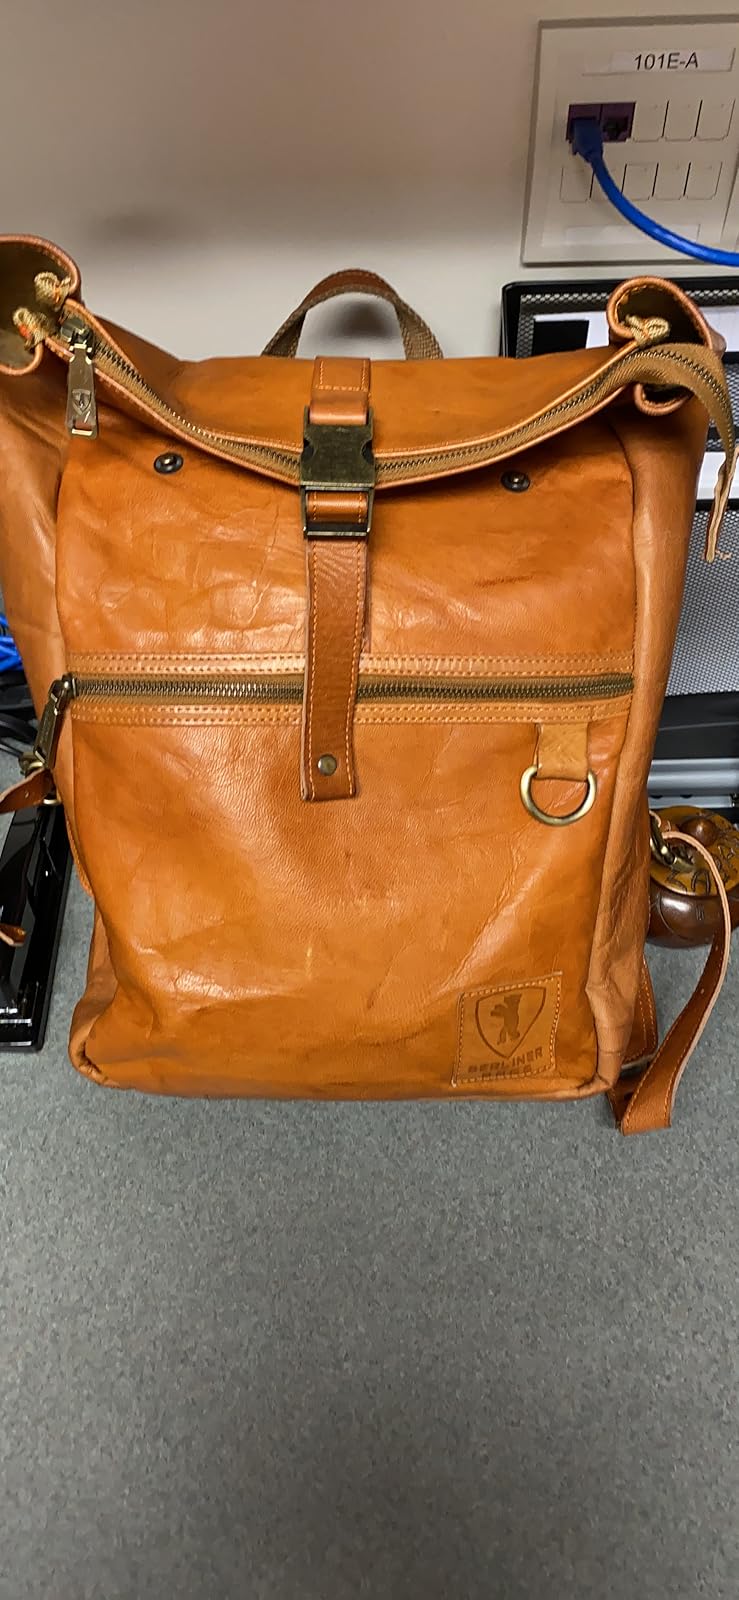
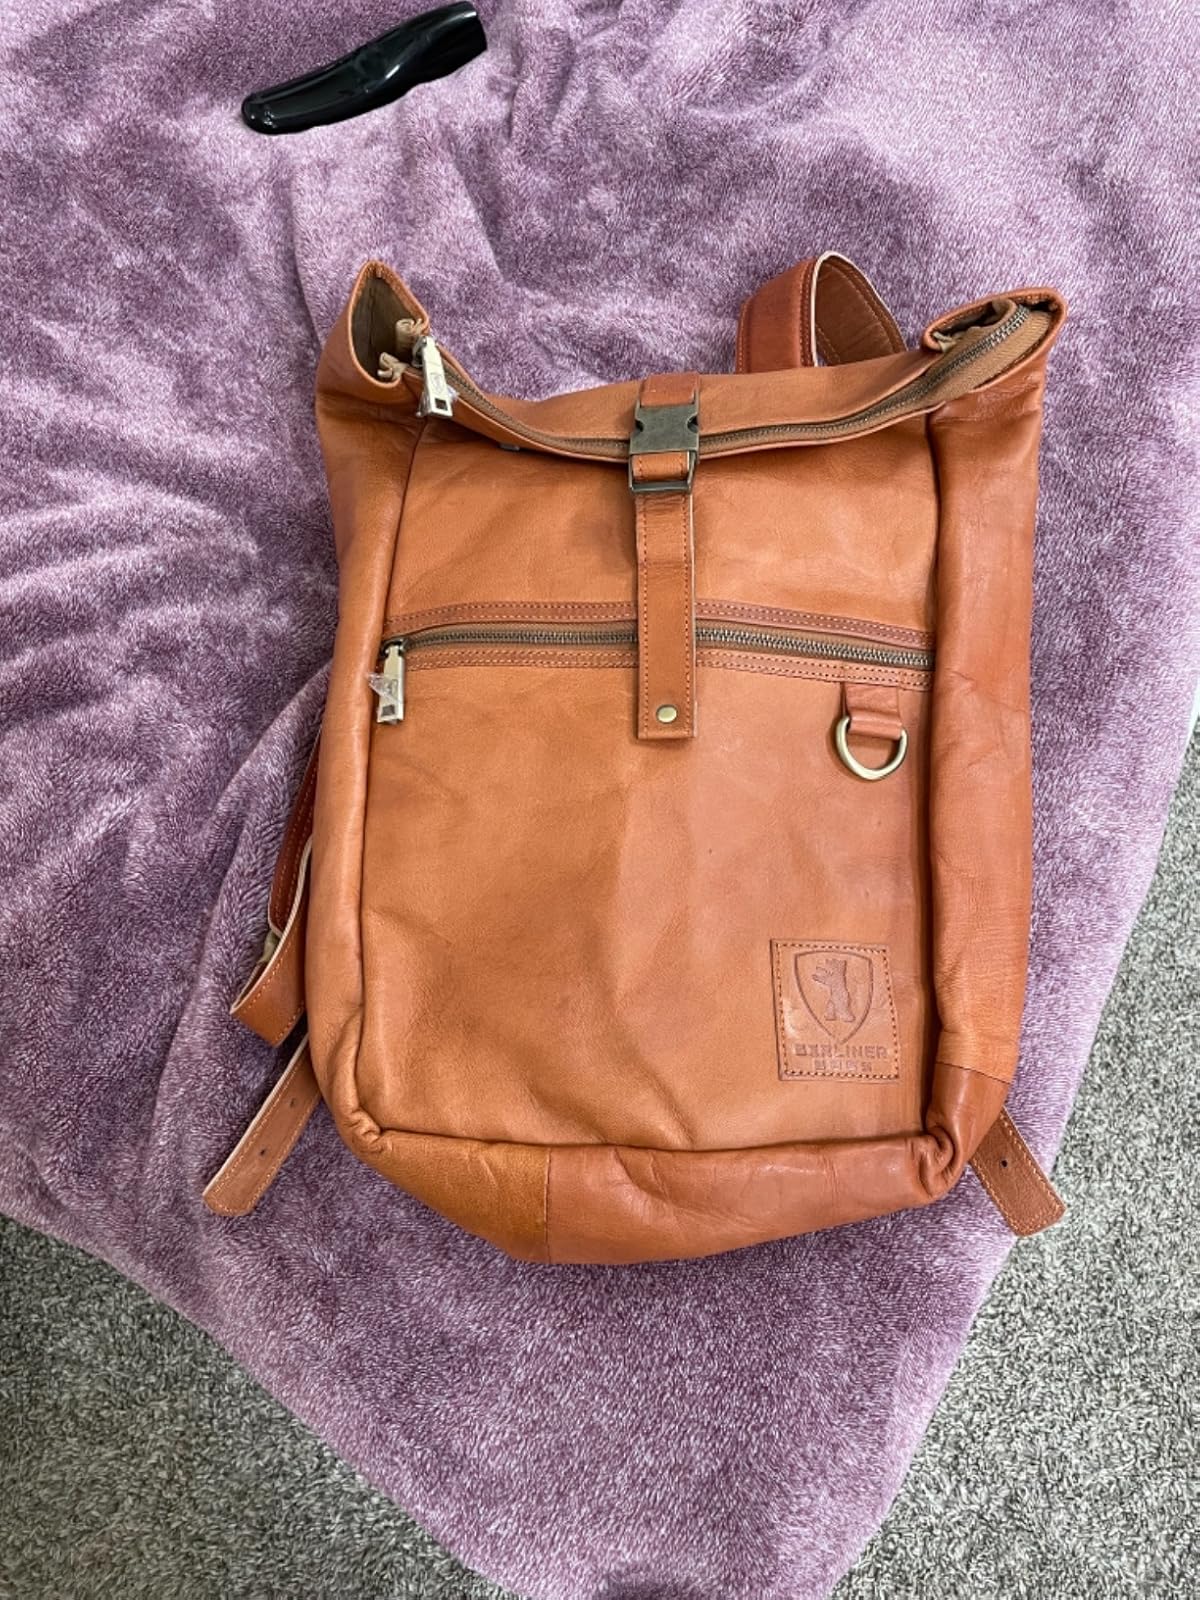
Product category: bag
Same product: yes